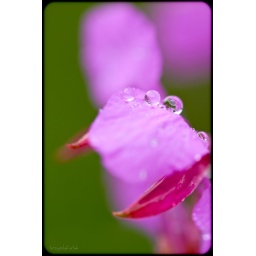
pink world in water drop II